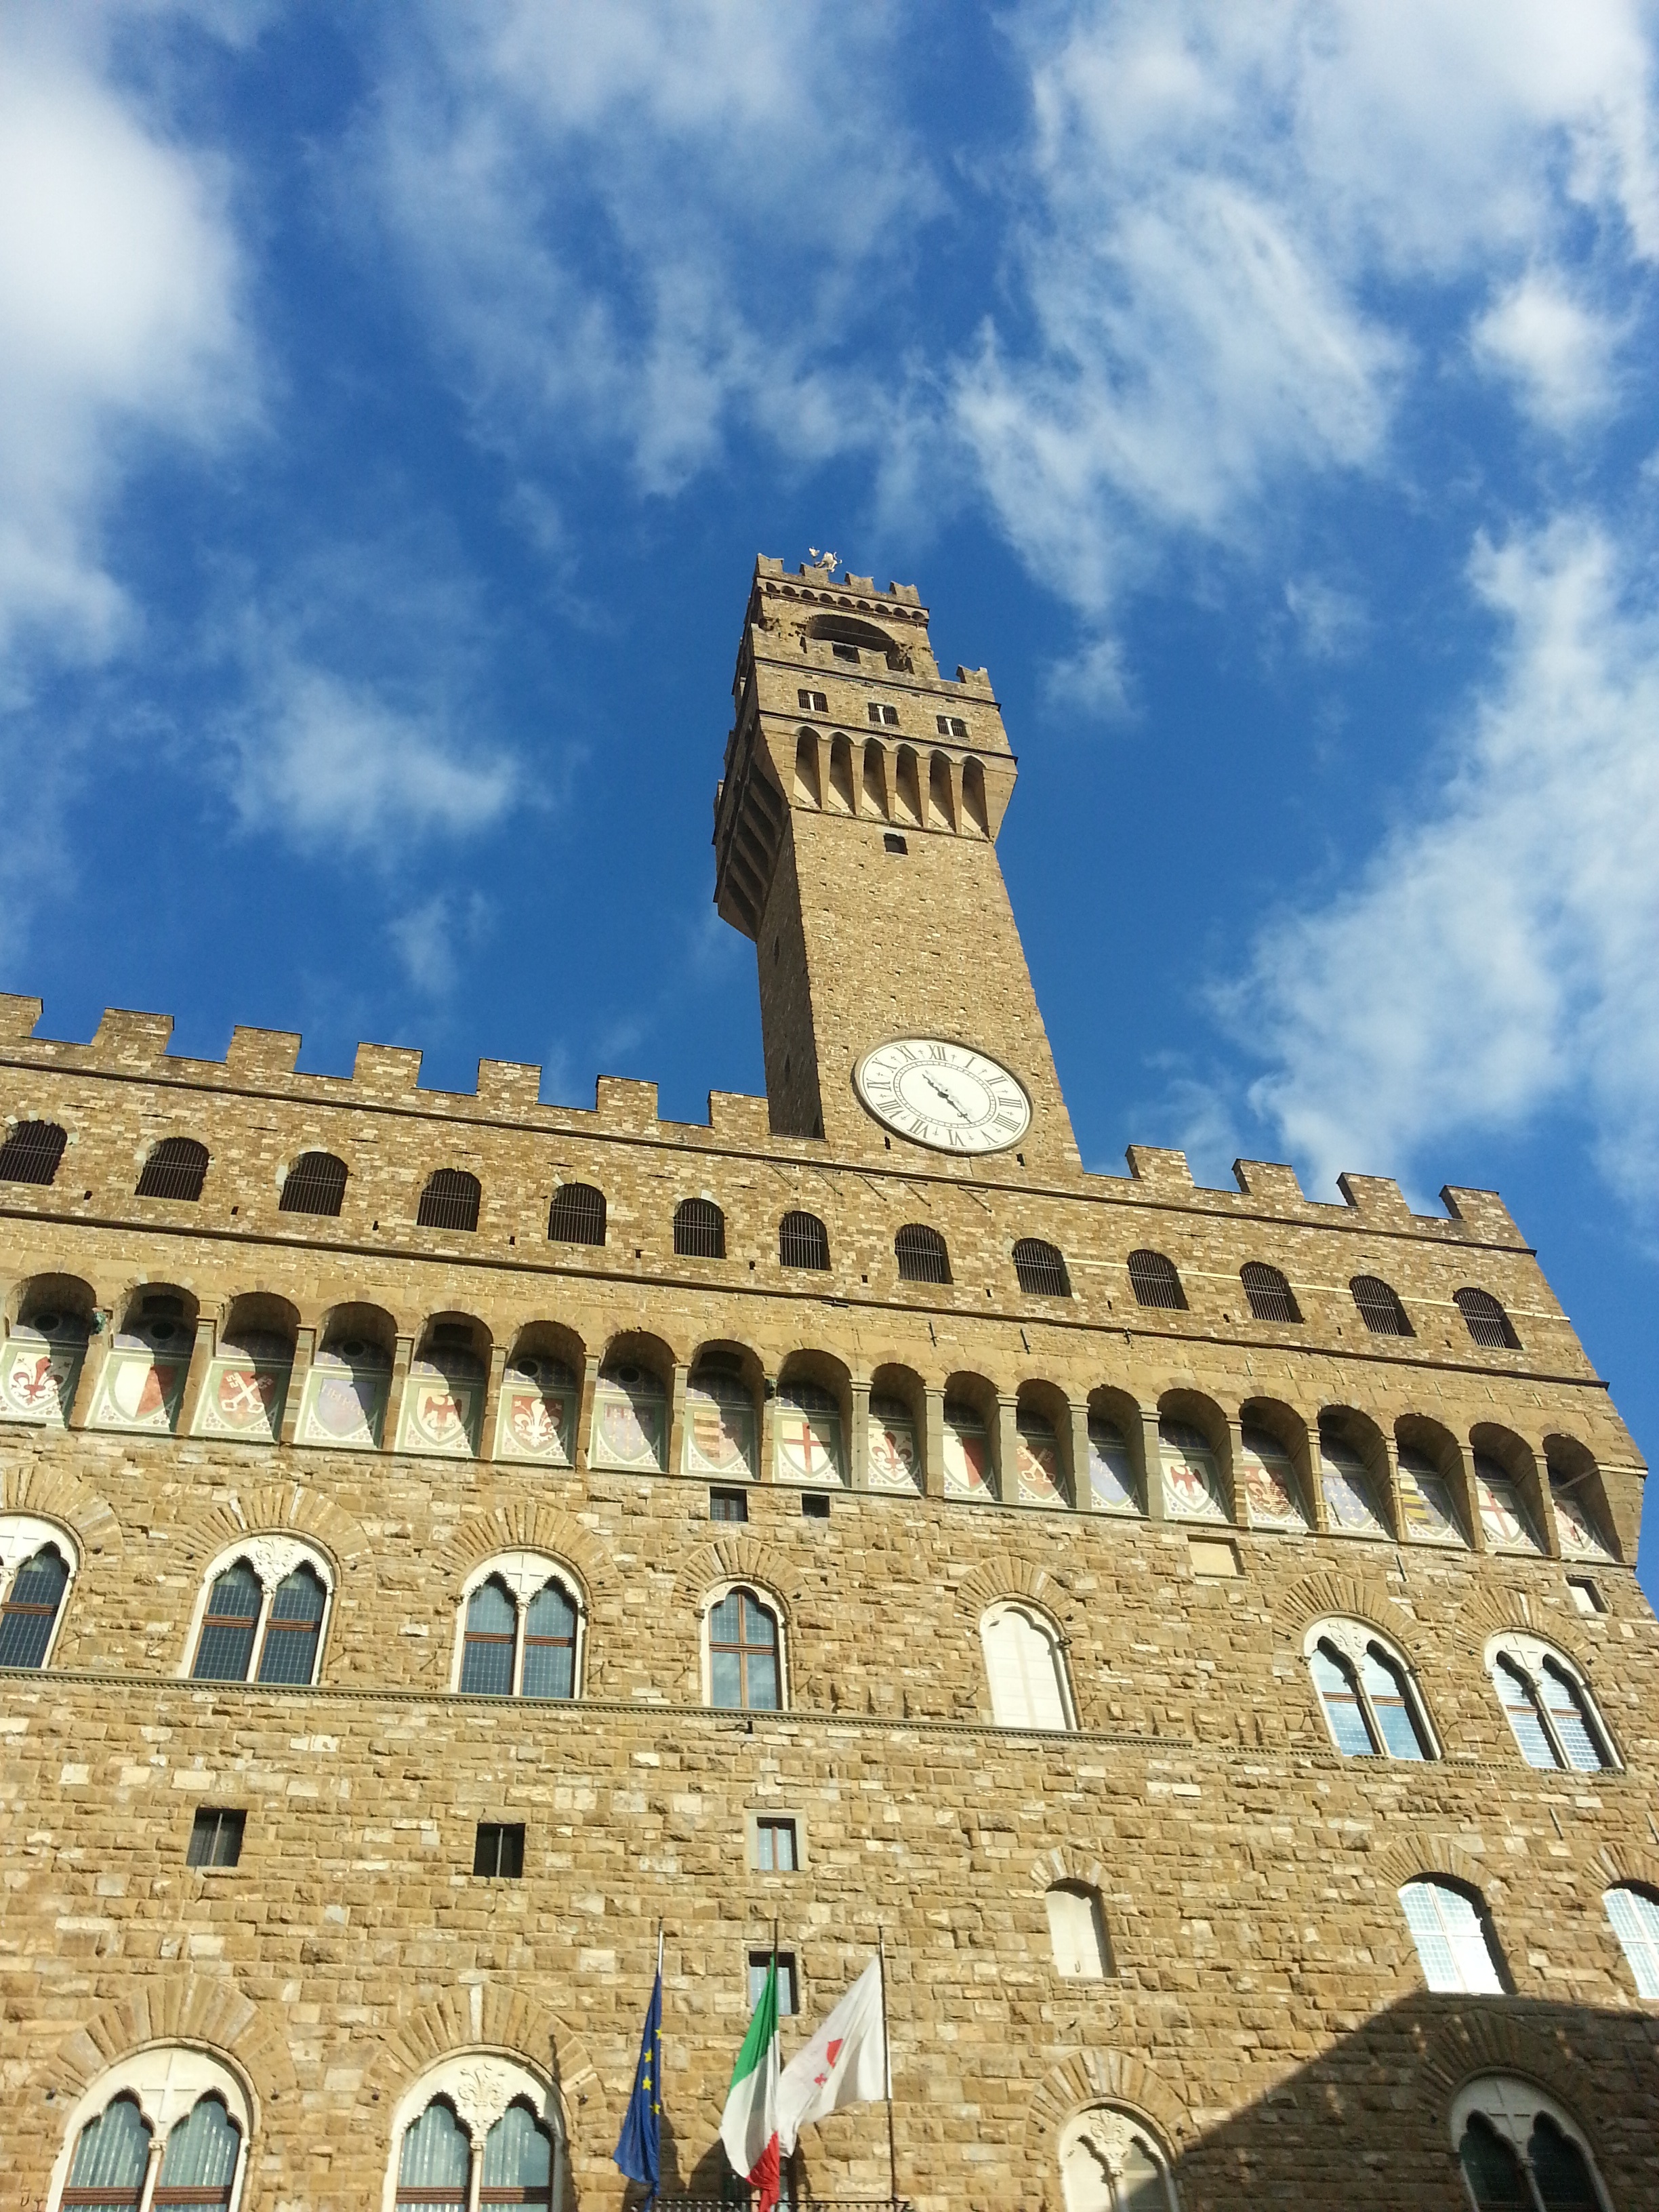
people, sky, building, tower, landmark, facade, blue, tourism, place of worship, bell tower, holidays, florence, ancient history